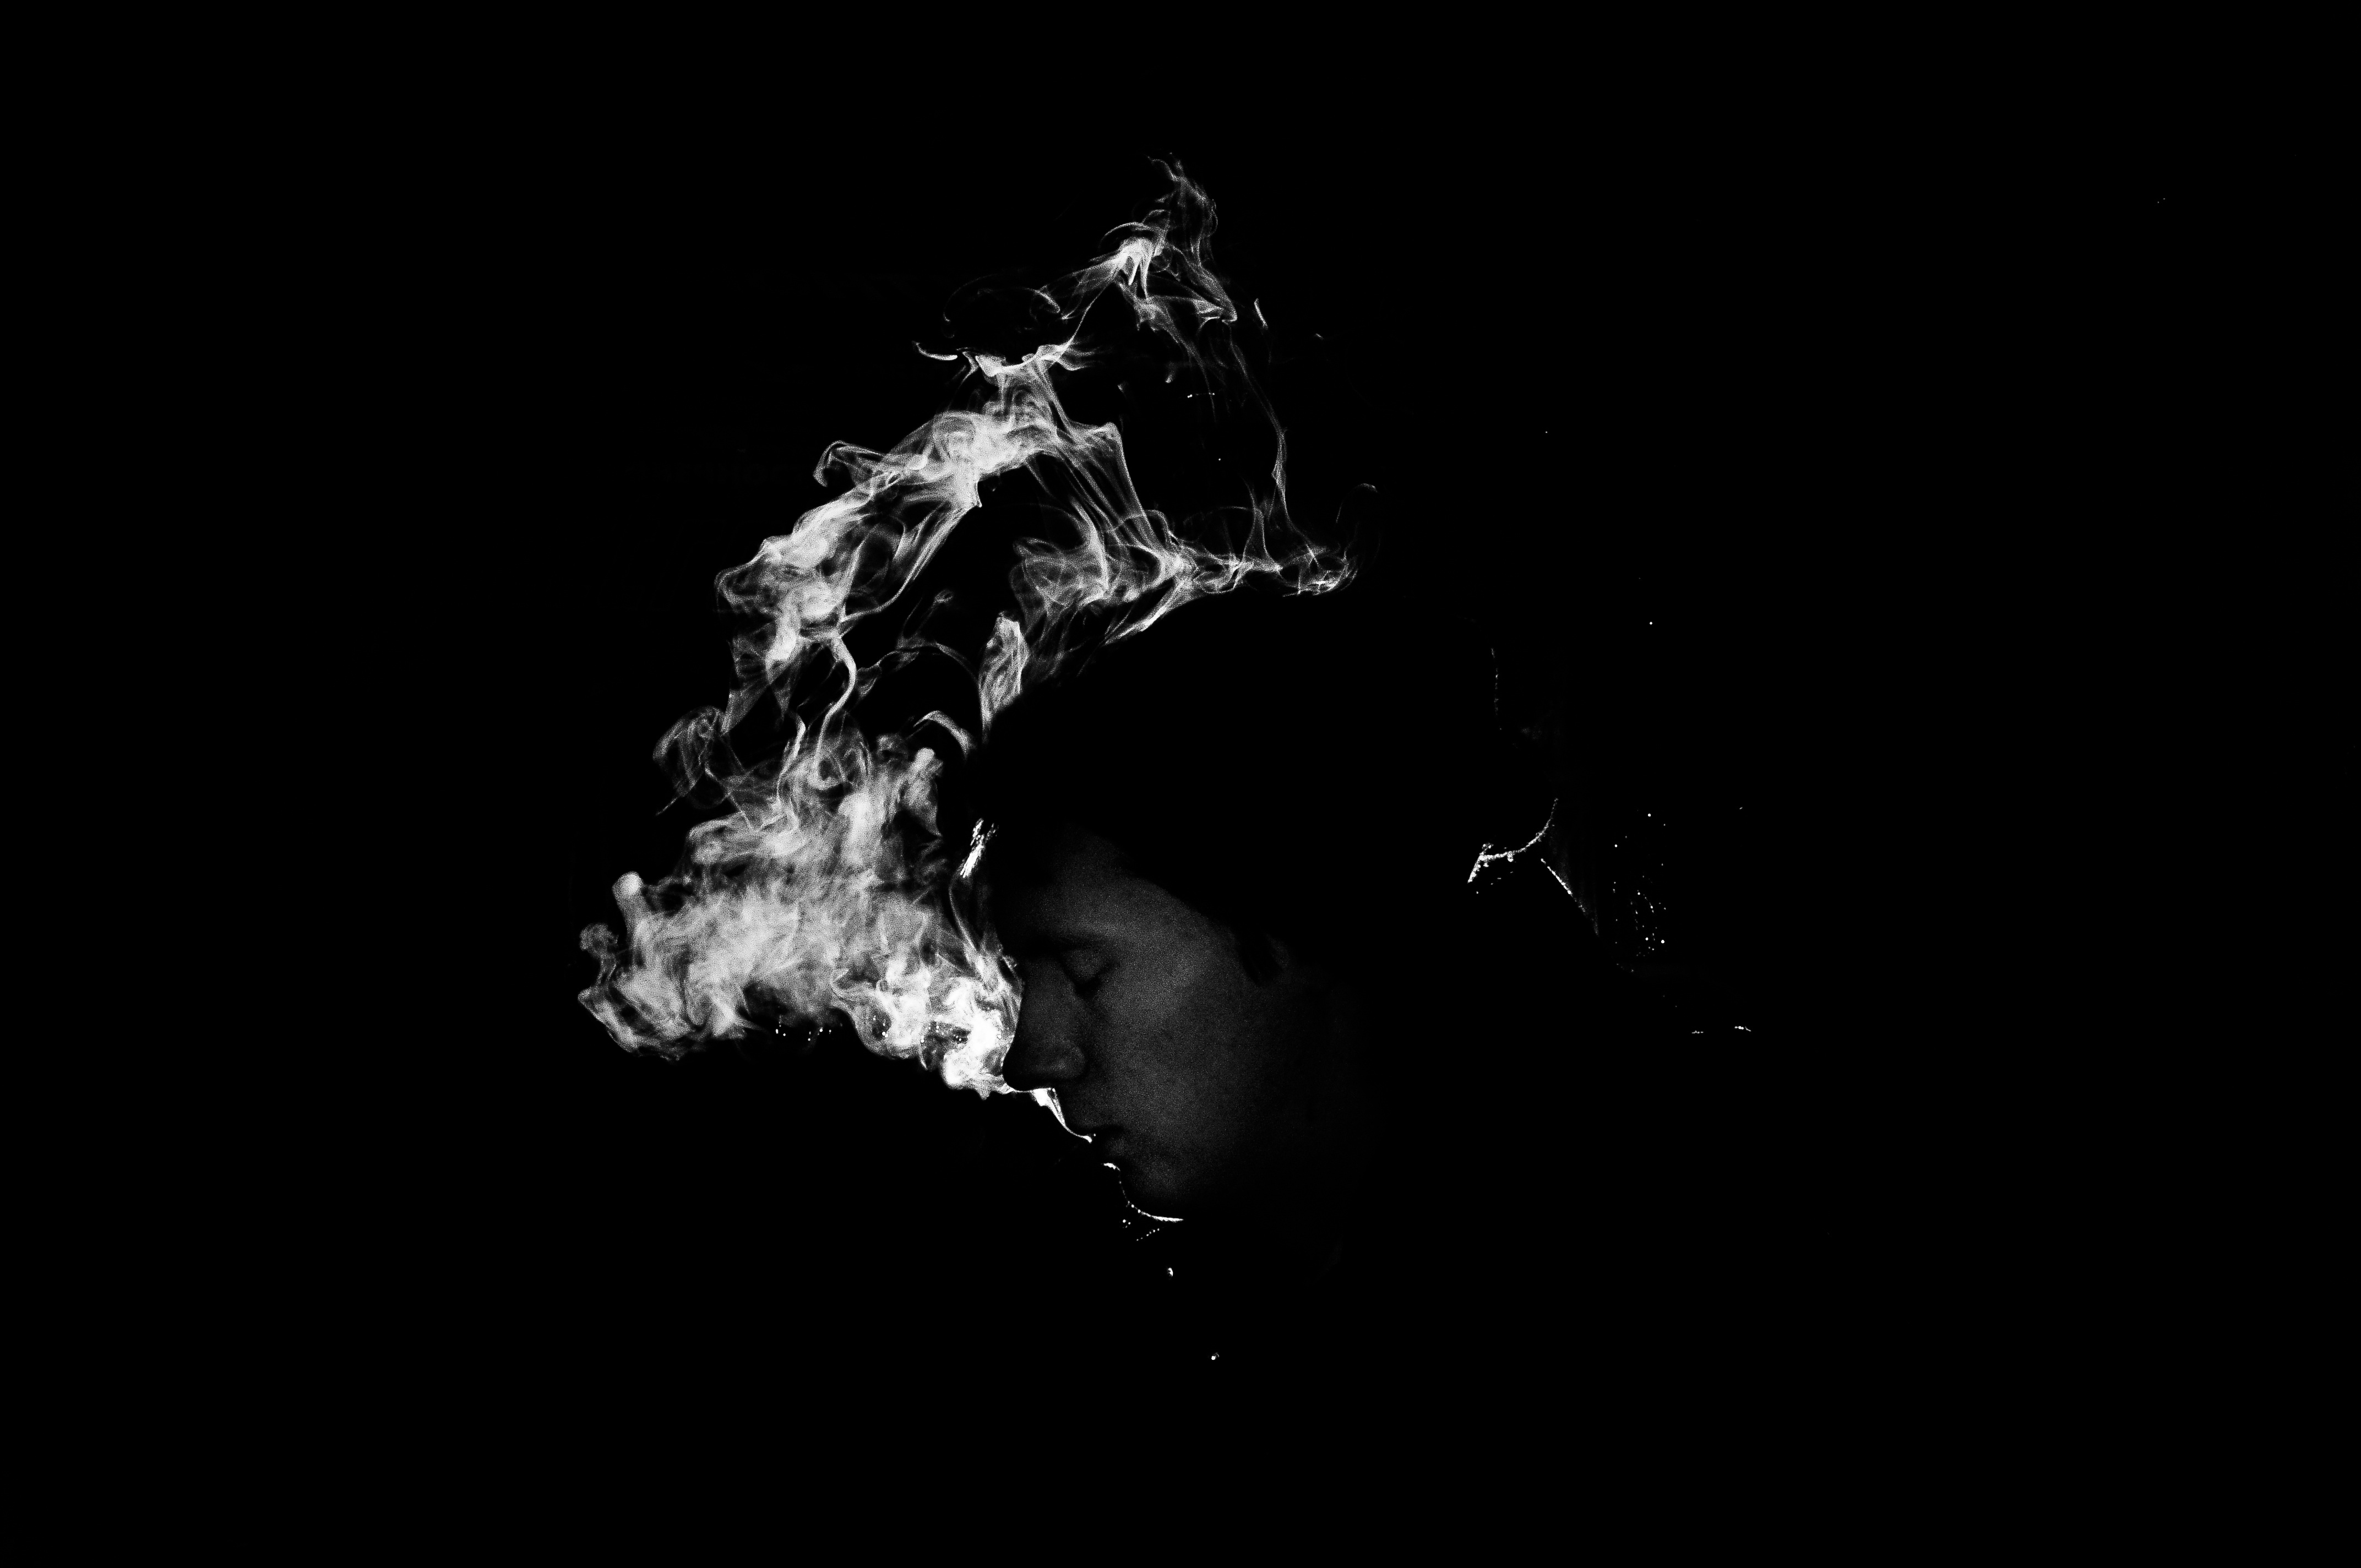
light, black and white, white, smoke, darkness, black, monochrome, person and black, monochrome photography, atmosphere of earth